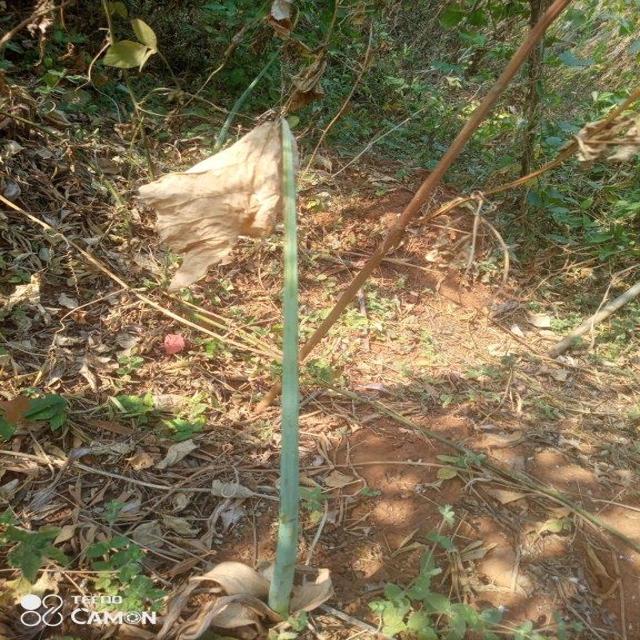
Label: Late_Blight